John E. Potter

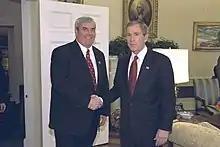
Potter with President George W. Bush in 2002

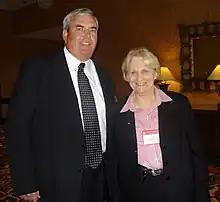
Jack Potter & NRLCA Vice President Jeanette Dwyer

In April 2002, Potter submitted the "USPS Transformation Plan" to Congress in response to the many challenges the Postal Service faced, such as new uses of technology. These challenges threatened the financial and commercial viability of the Postal Service. The "Transformation Plan" laid out short- and long-term options for change and was partial basis for the landmark "Postal Reform And Accountability Act" (H.R. 6407) in late 2006—the first postal reform since the "Postal Reorganization Act" of 1970.